London Road (musical)

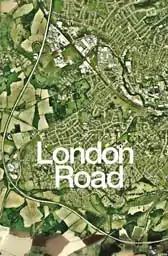
Cover of the published text

London Road is a musical written by Alecky Blythe (book and lyrics) and Adam Cork (music and lyrics). The production, directed by Rufus Norris, opened at the National Theatre's Cottesloe theatre in London, United Kingdom, on 14 April 2011 after seven previews.